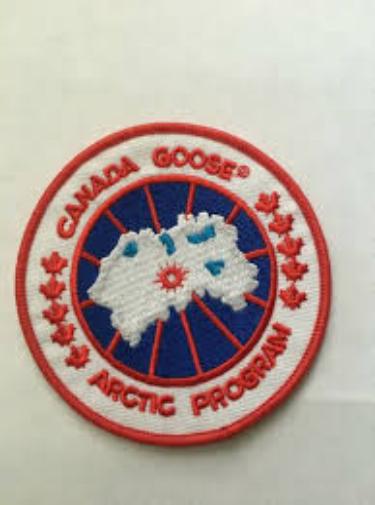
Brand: Canada Goose
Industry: Clothes